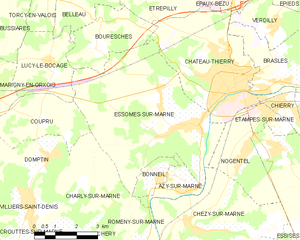
Carte des communes françaises: Essômes-sur-Marne